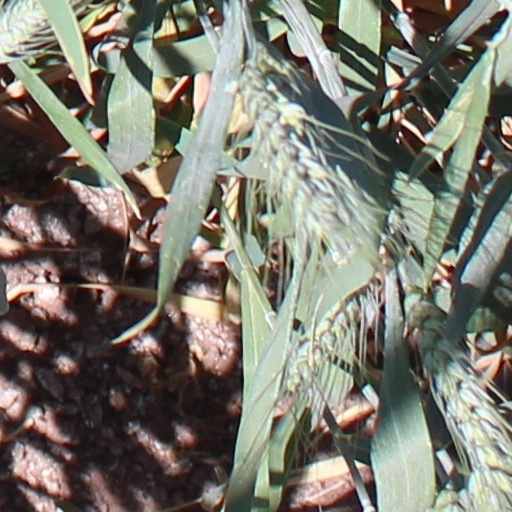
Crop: wheat